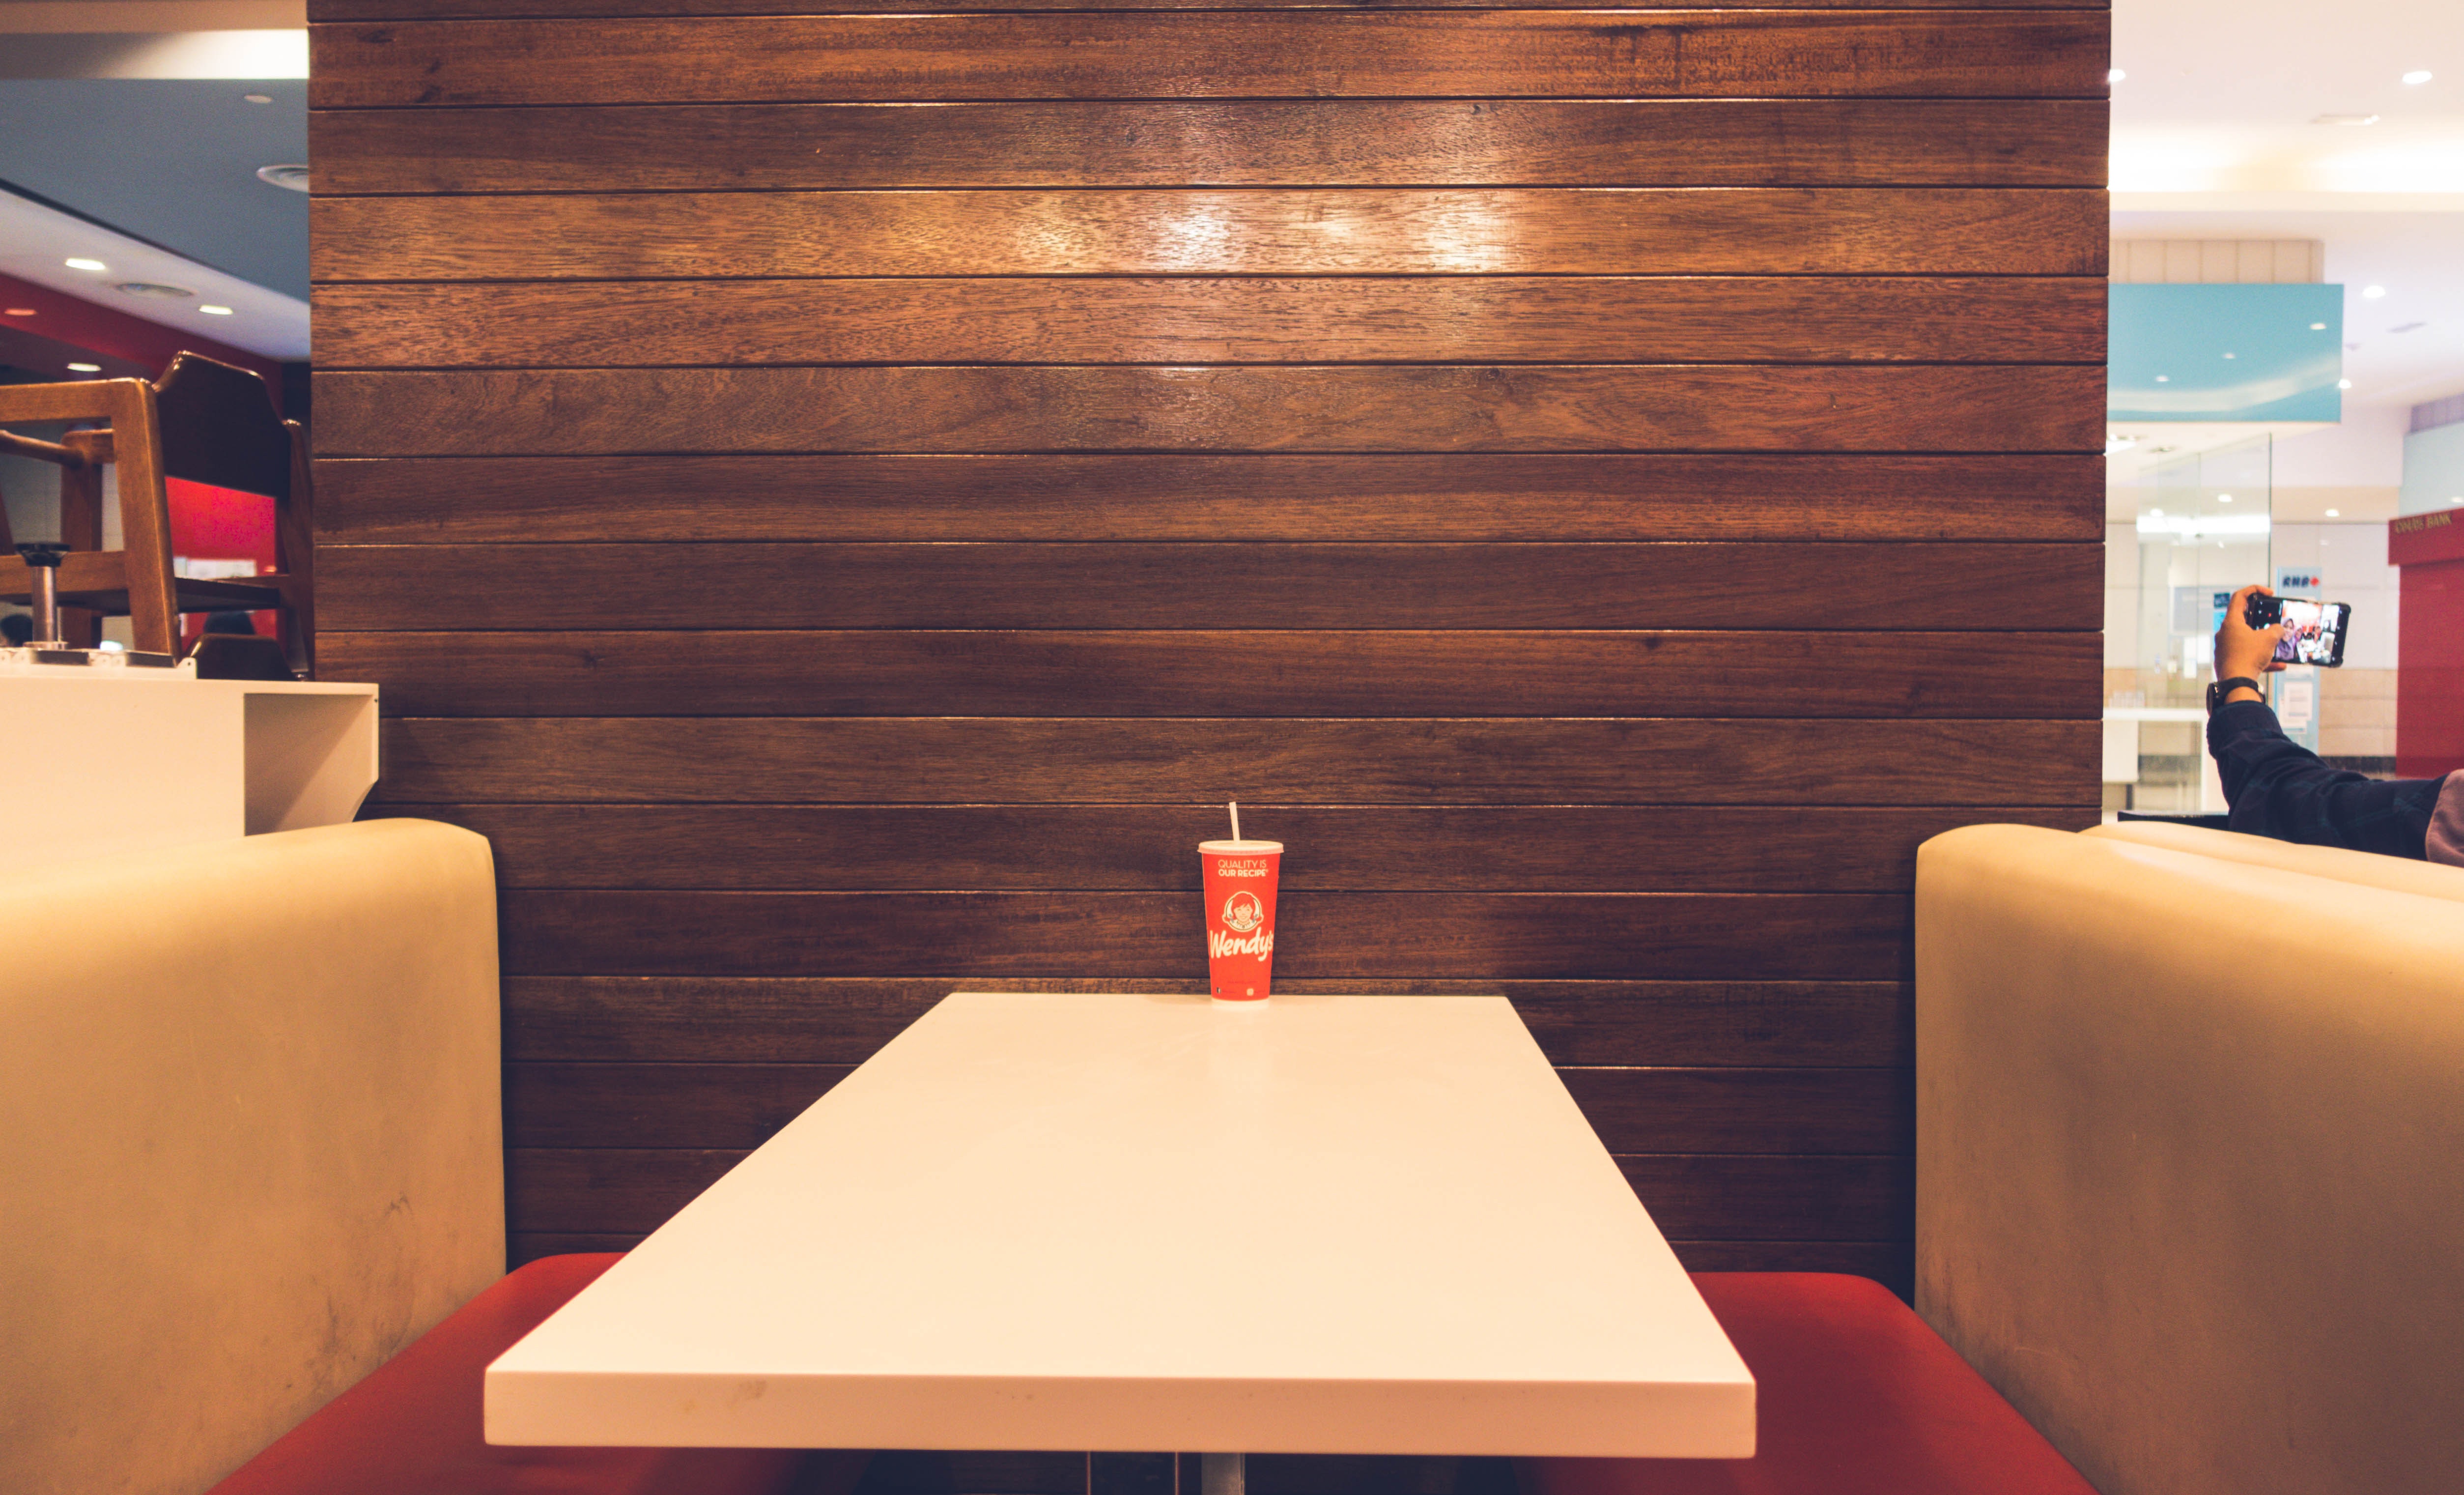
interior design, restaurant, wall, table, lighting, room, furniture, wood, design, architecture, plywood, floor, light fixture, flooring, organization, wood stain, business, building